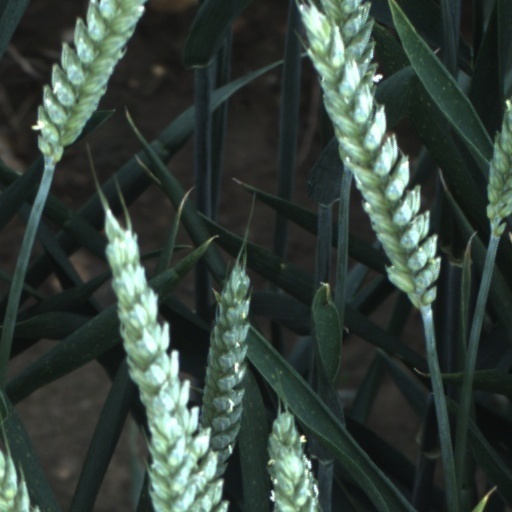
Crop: wheat